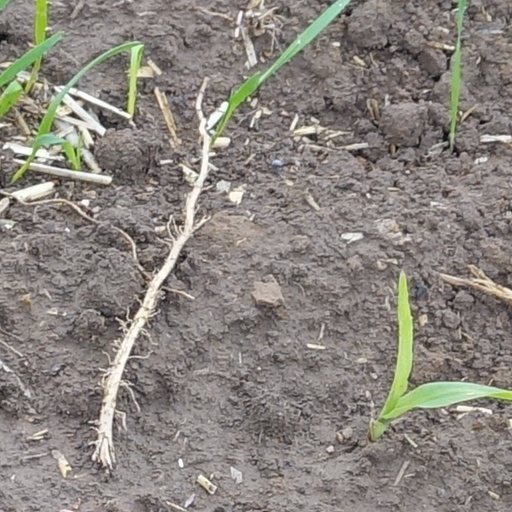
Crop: wheat